Guadeloupe National Park

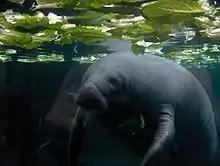
Manatee

The park's birds are more numerous than mammals, numbering 33 bird species, and the visitor may encounter hummingbirds, frigatebirds, thrushes, partridges, pigeons, tyrant flycatchers, pelicans, endemic Guadeloupe woodpeckers, and others.